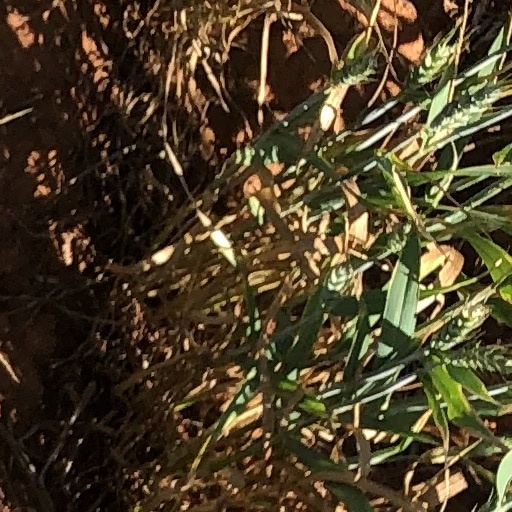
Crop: wheat